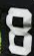
Number: 8